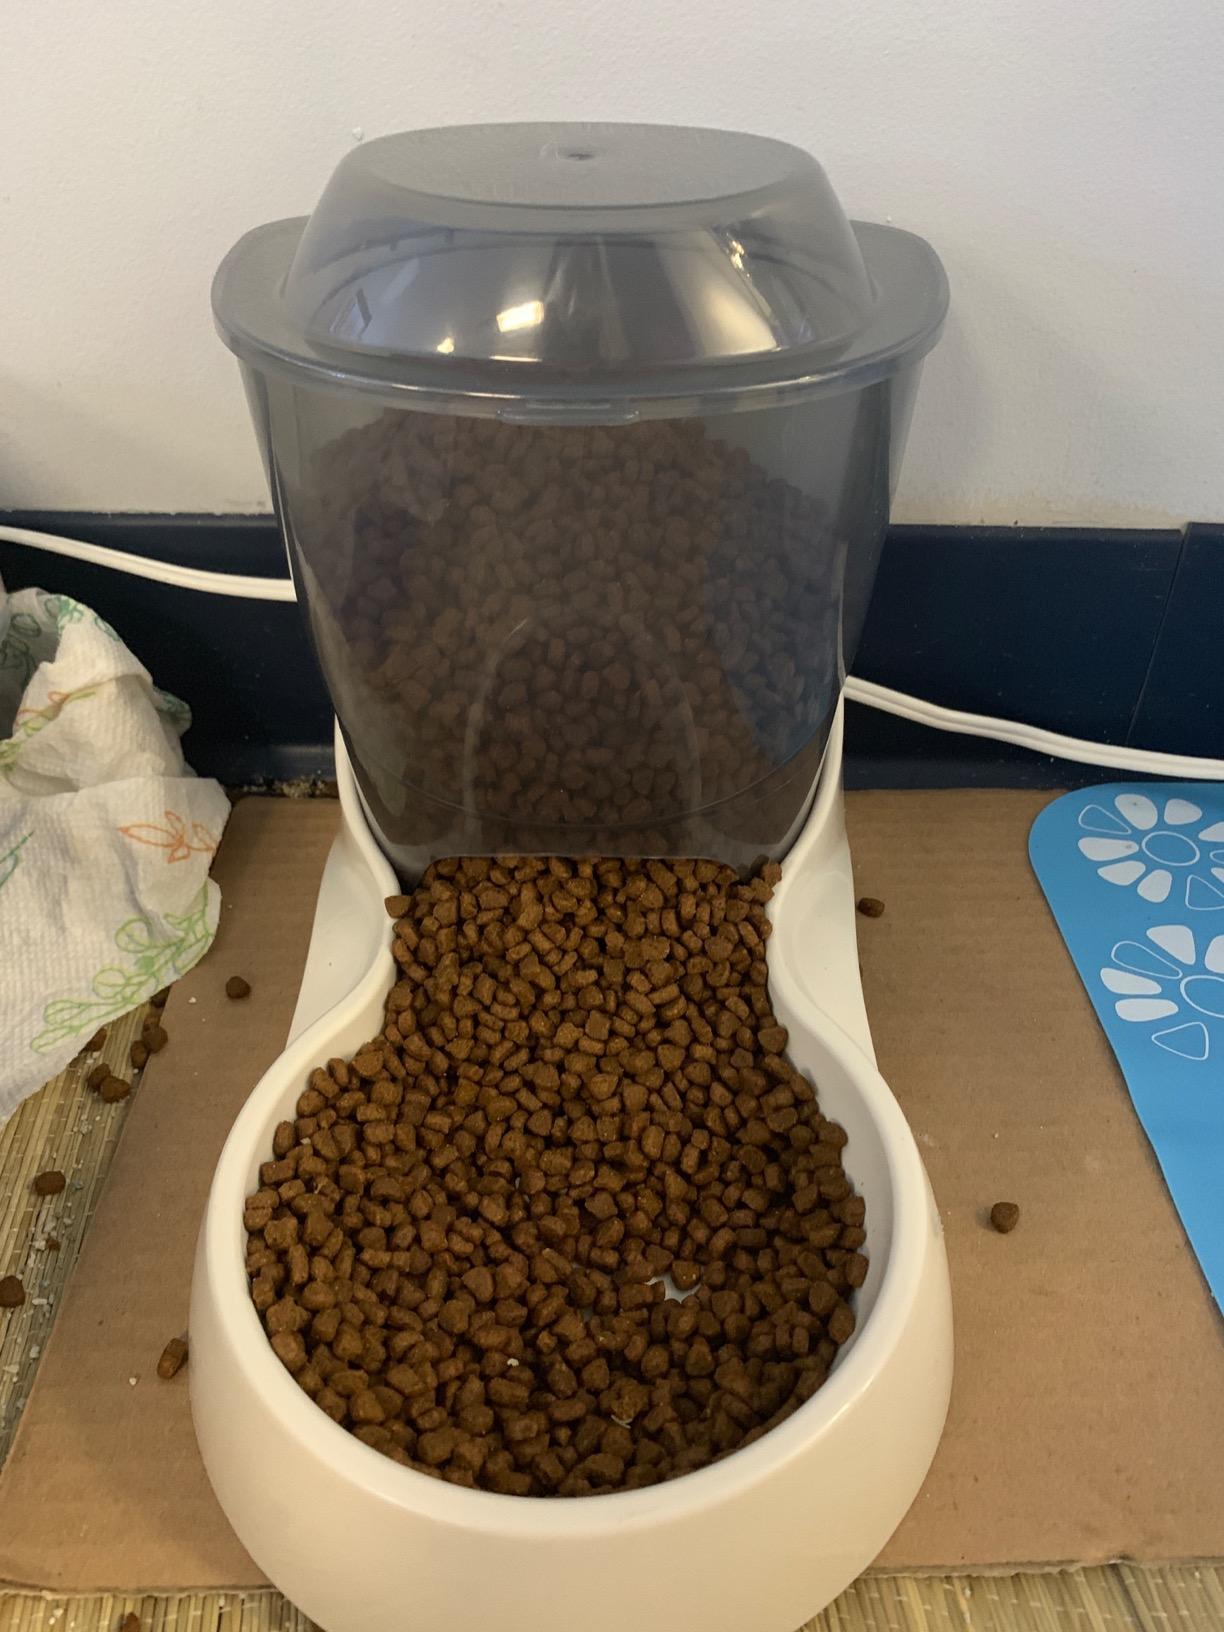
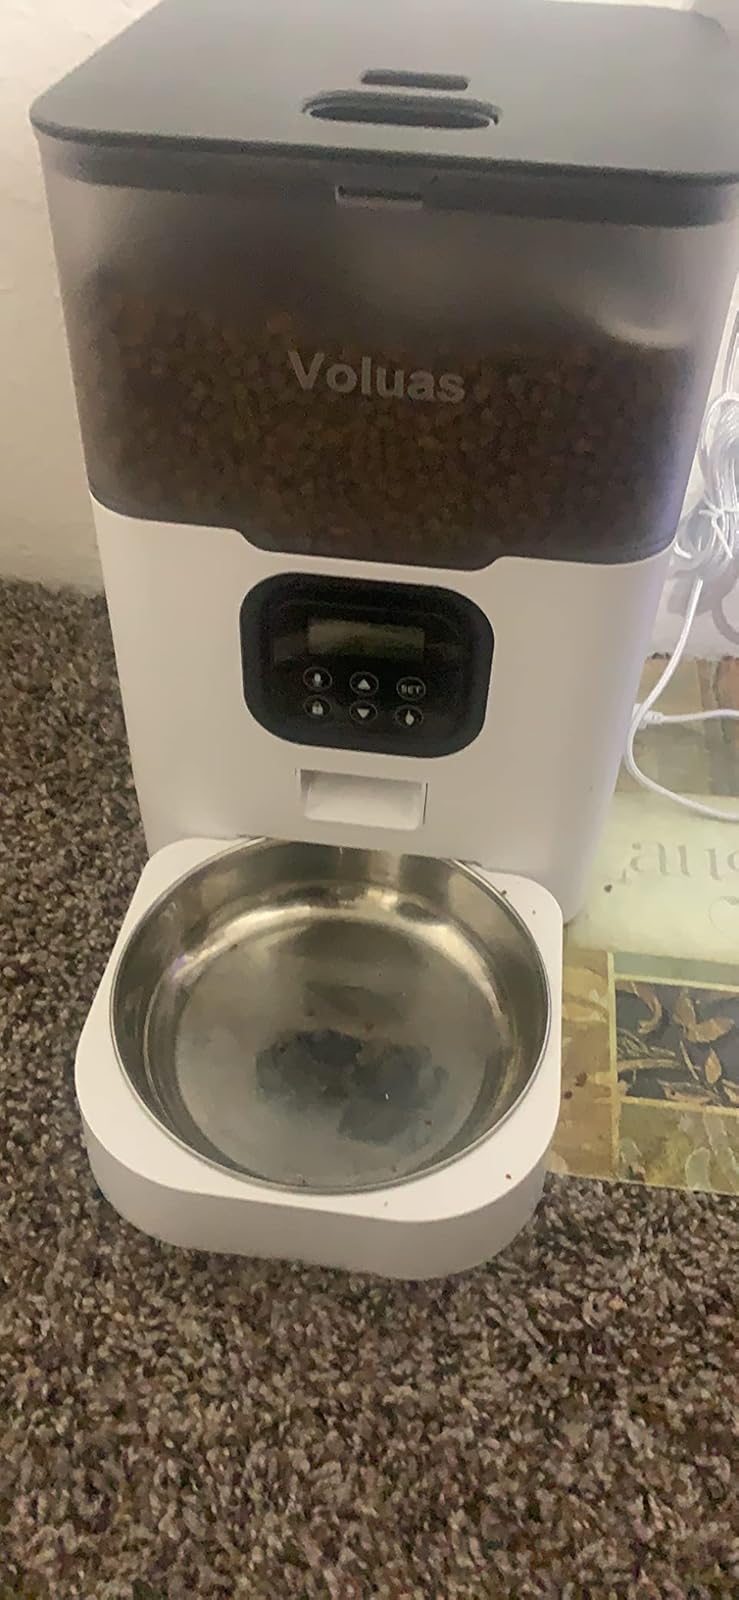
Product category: items_feeder
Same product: no